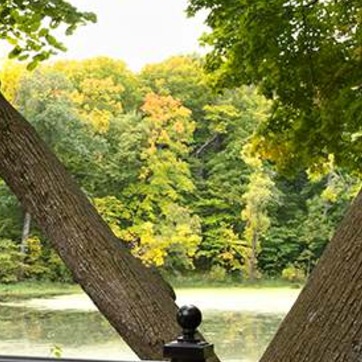
Material: foliage